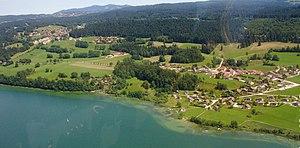
Montperreux vue aérienne
Montperreux est une commune française située dans le département du Doubs en région Bourgogne-Franche-Comté.